Guglielmo Borremans

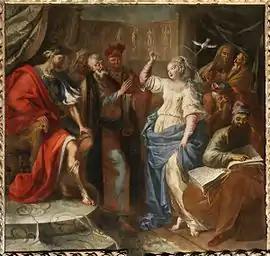
Dispute of St Catherine of Alexandria with the philosophers before Maxentius

Guglielmo Borremans was quite unique in that as a Flemish painter who was not trained in the technique and art of fresco painting, he was able to establish himself as one of the leading fresco painters in southern Italy in the early 18th century. He may have learned the fresco technique from his master Pieter van Lint who during his time in Italy painted frescos in the Cybo-Soderini Chapel in the Basilica of Santa Maria del Popolo in Rome. He also created works on canvas. Many of his works have been lost due to destruction caused by war and lack of adequate restoration. He also used a thinner wash of pigments than local painters which may have contributed to a quicker decay.